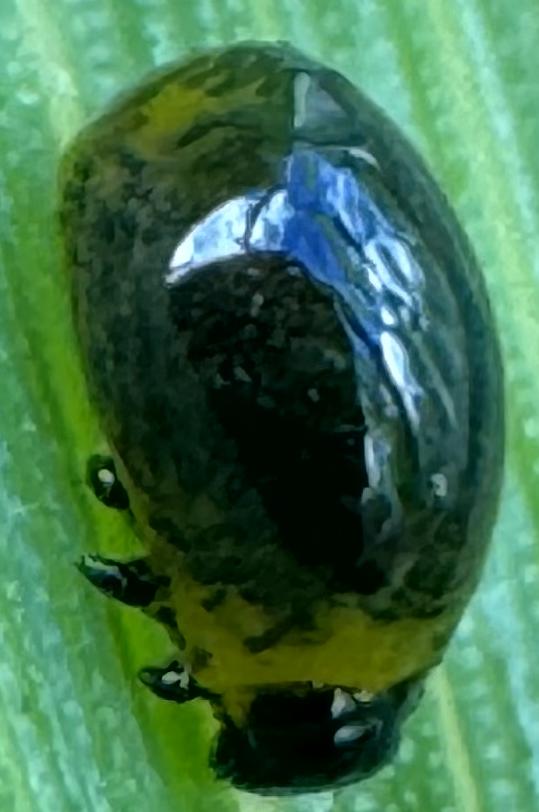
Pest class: cereal_leaf_beetle